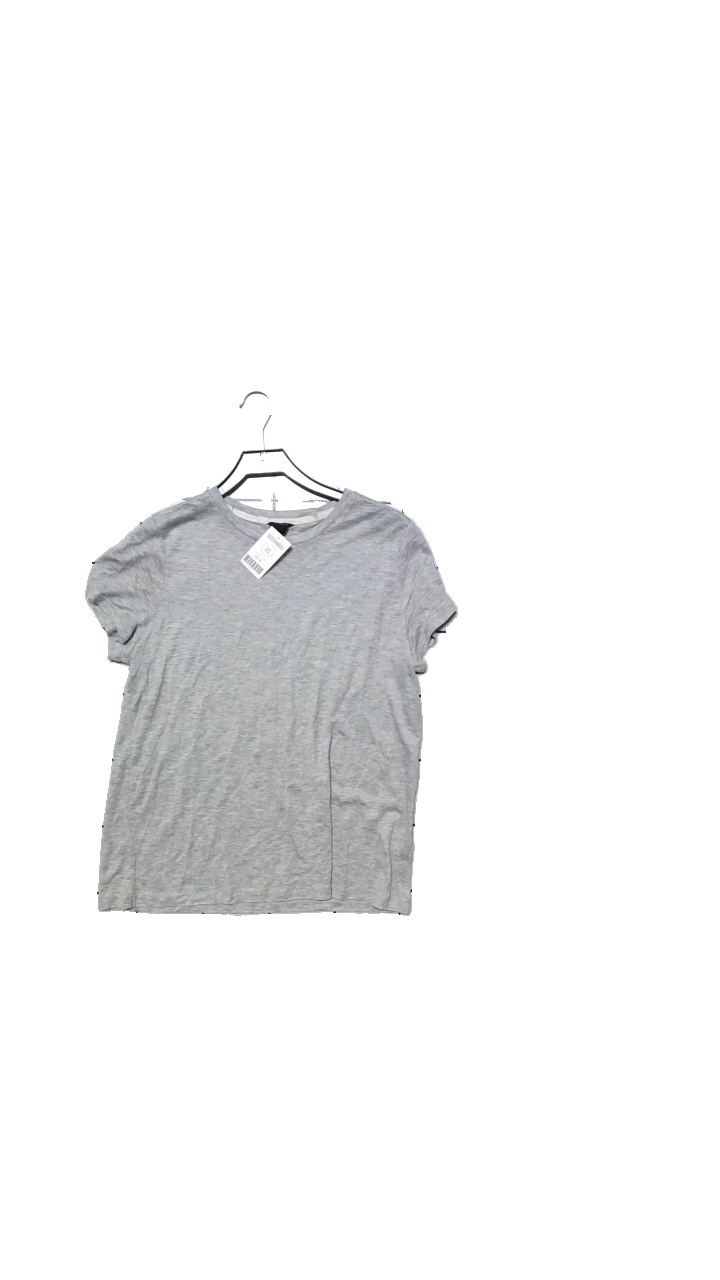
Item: T-shirt (Ladies)
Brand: Lindex
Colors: Grey
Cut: Regular
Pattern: Other
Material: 100% lyocell
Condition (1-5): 5
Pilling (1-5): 5
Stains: Minor
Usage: Reuse
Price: <50